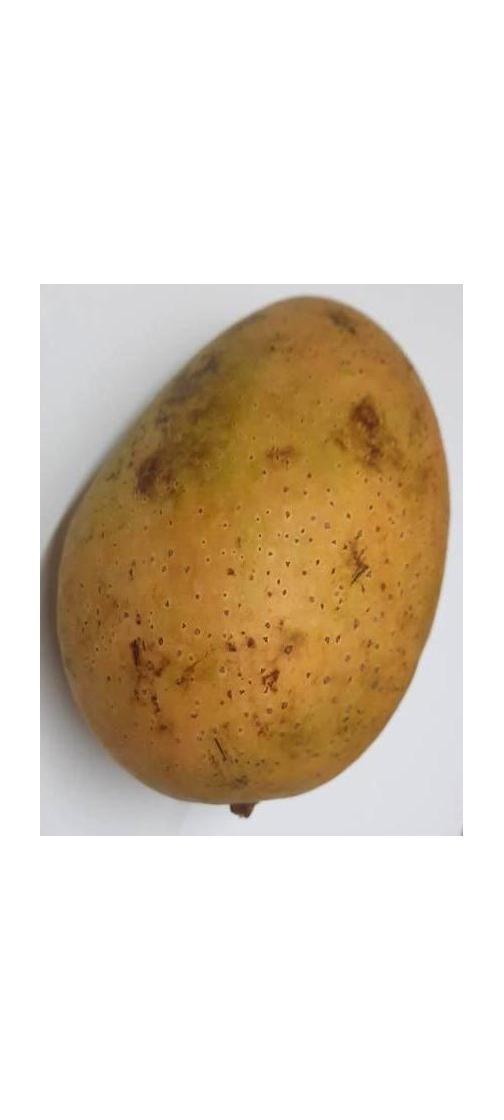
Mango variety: Ashshina Classic